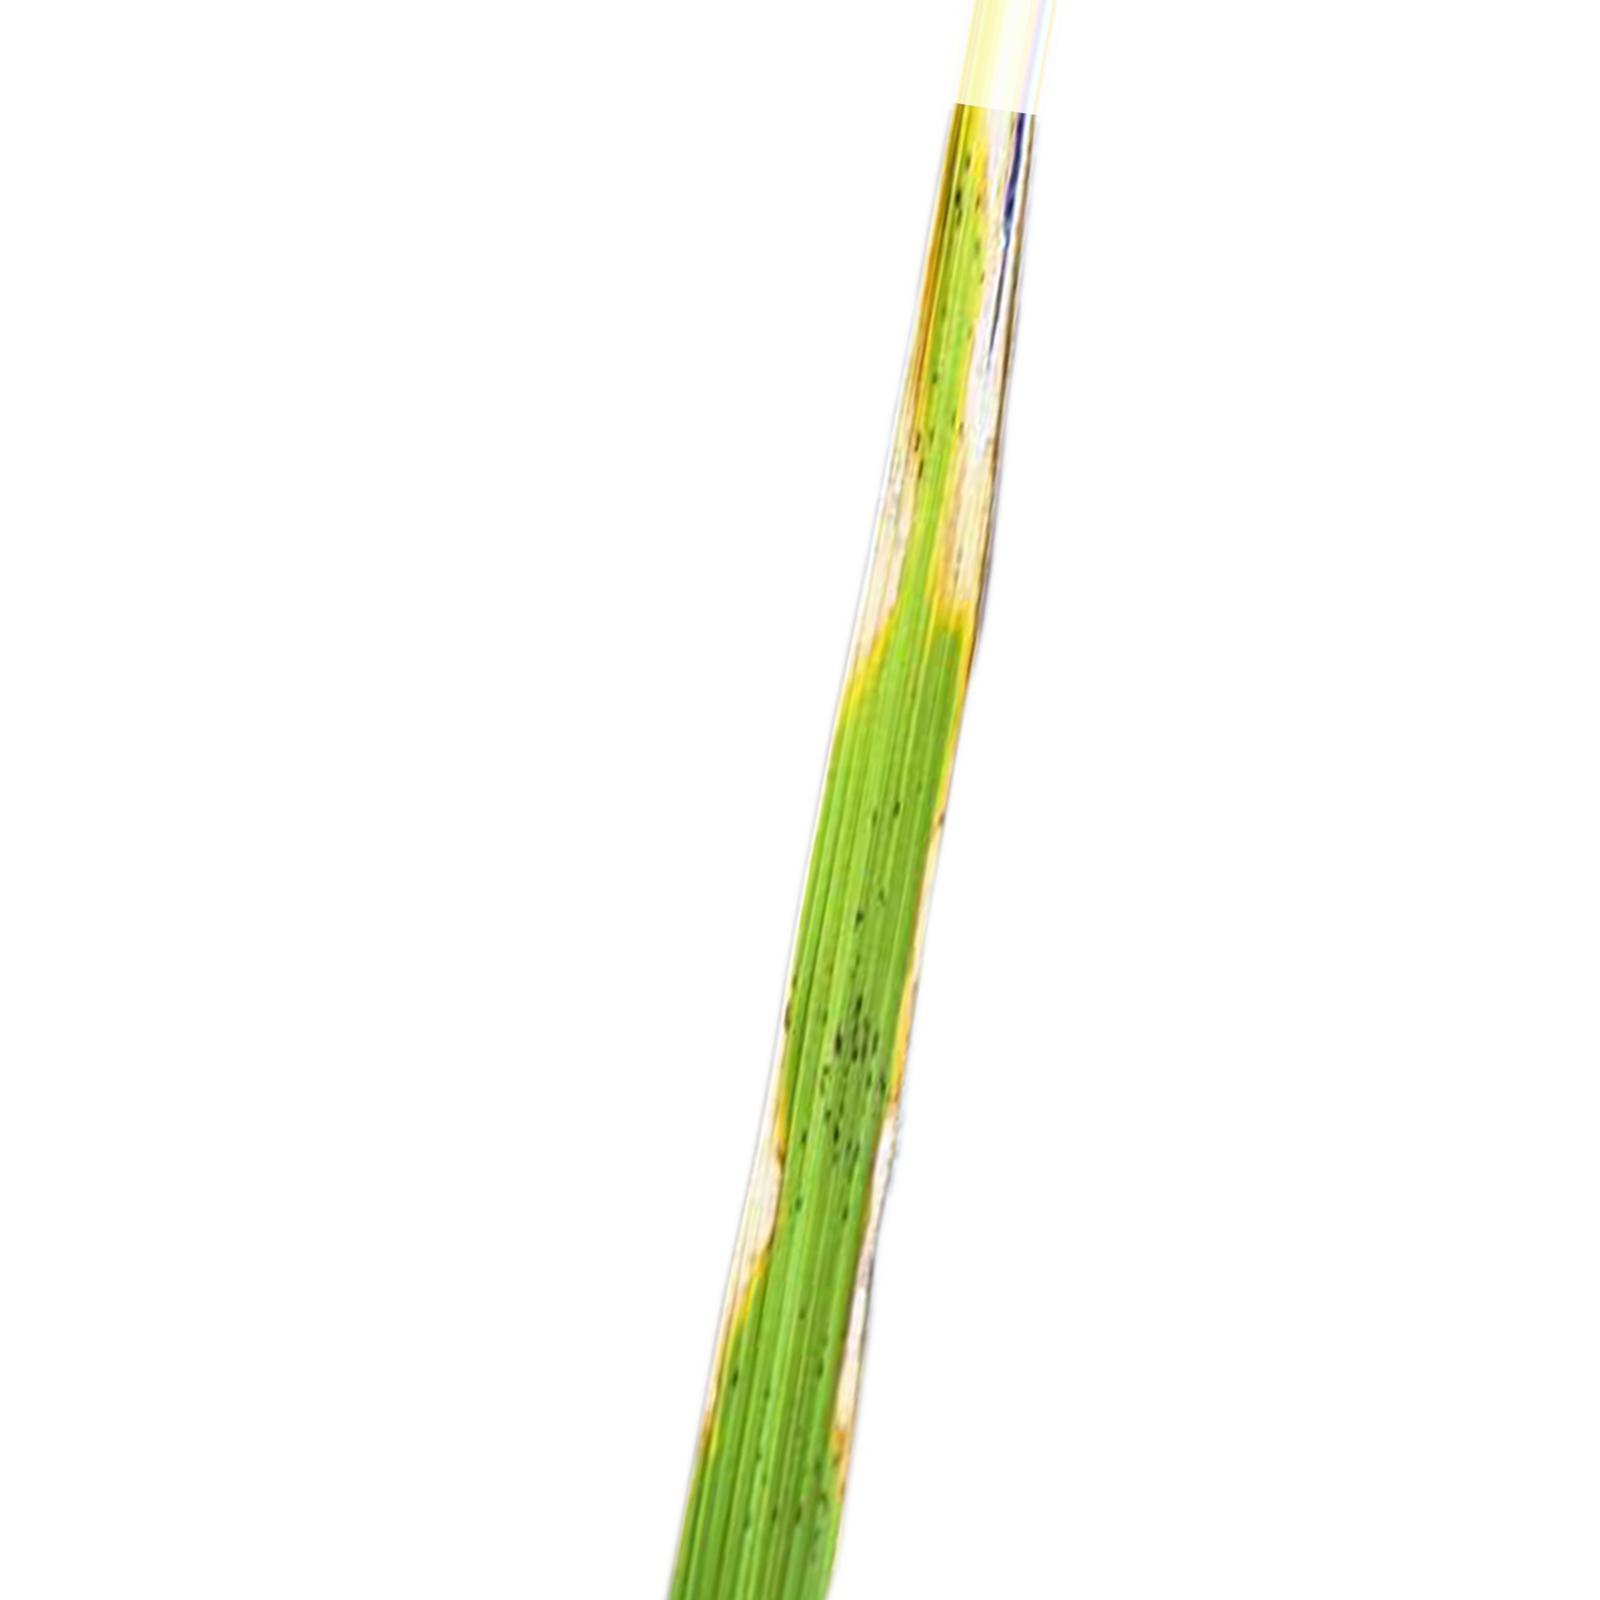
Nhãn: Bệnh Cháy lá ( Leaf scald )